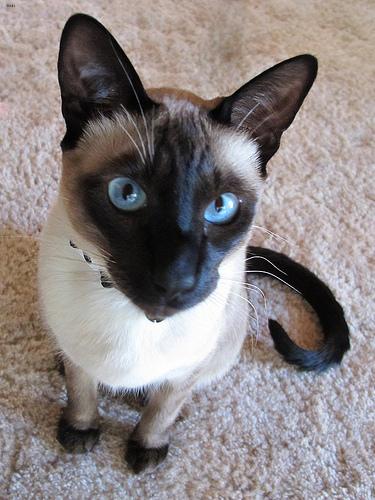
Breed: Siamese